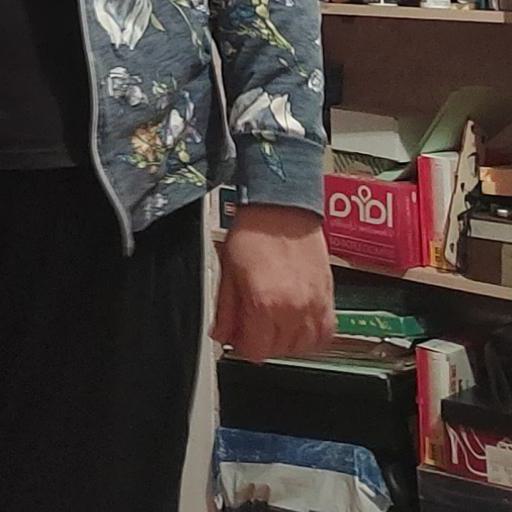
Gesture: no_gesture